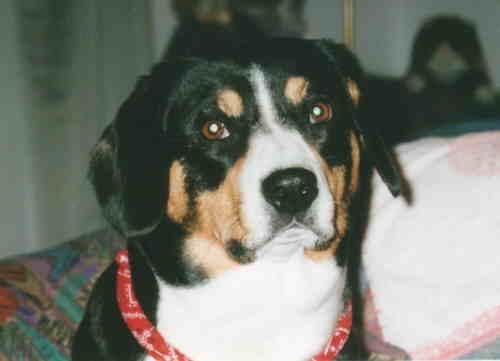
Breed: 221-n000055-EntleBucher